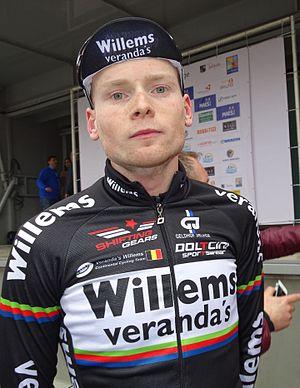
Reportage réalisé le vendredi 20 mars à l'occasion de l'arrivée de la Handzame Classic 2015 à Bredene (Kortemark), Belgique.
Stef Van Zummeren est un coureur cycliste belge.